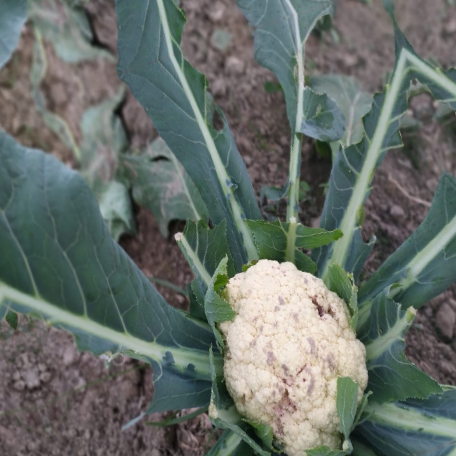
Label: Bacterial spot rot